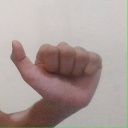
अक्षर: त